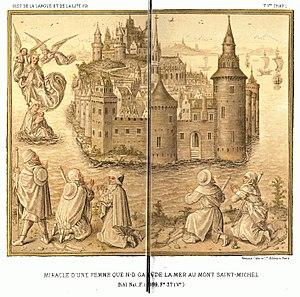
Miracle de Notre-Dame au Mont St Michel